Under My Skin (Avril Lavigne album)

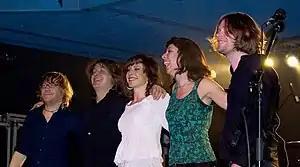
"Under My Skin" has been compared to Dutch rock band the Gathering

"Under My Skin" is a departure from the upbeat pop-punk of Lavigne's debut studio album, "Let Go", and most of her discography. The album has more melodic rock songs and a darker, heavier and more aggressive post-grunge, alternative rock, and nu metal sound, with elements of emo, gothic rock, grunge and pop metal. Matt Cibula of "Music Critic" compared the album to Dutch rock band the Gathering and Swedish heavy metal.